David Ramsey

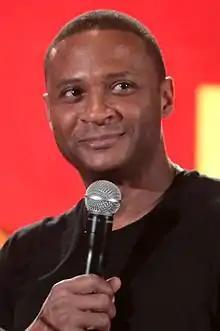
Ramsey at the 2016 Phoenix ComiCon

David Paul Ramsey (born November 17, 1971) is an American actor. He is best known for his roles in The CW Arrowverse series "Arrow", "The Flash", "Supergirl", and "Batwoman" as John Diggle / Spartan, portraying Diggle and Bass Reeves in "Legends of Tomorrow", recurring as an alternate universe version of Diggle in "Superman & Lois", recurring as Anton Briggs on the Showtime TV series "Dexter", and starring in the film "Mother and Child" (2009) as Joseph.